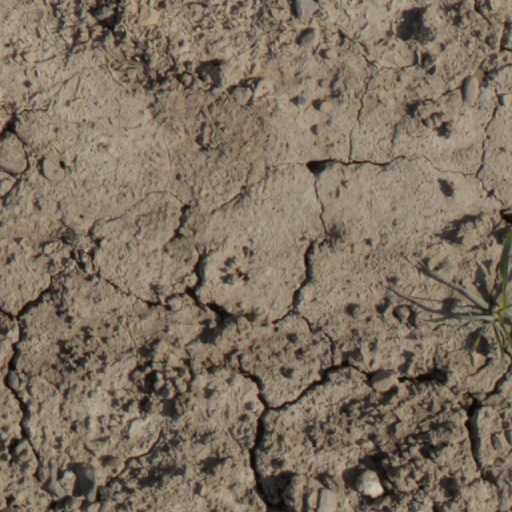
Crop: wheat